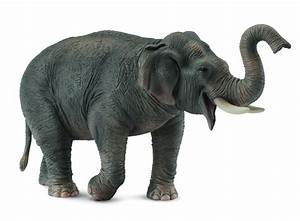
Label: elephant